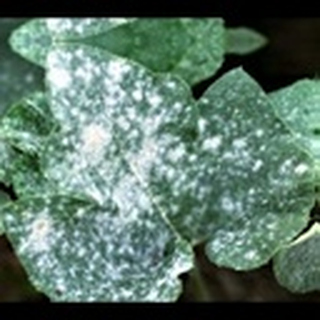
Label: cotton_powdery_mildew